Maya (mobile payments)

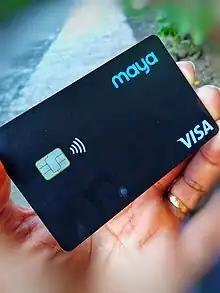
A Maya debit card powered by Visa

Maya Wallet, powered by Maya Philippines, Inc. and commonly still referred to as PayMaya, allows money transfers between Maya users; send money to other local and international banks; pay recurring bills; purchase mobile and gaming prepaid credits; pay offline merchants by scanning unique QR codes; checkout from online stores using virtual or physical cards; and get insurance coverage for e-commerce purchases, personal health, and mobile devices.